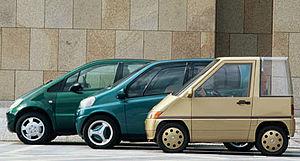
La Mercedes-Benz NAFA est un concept-car de microcar créé par Mercedes-Benz présenté en 1982.
La Mercedes-Benz Classe A Type 168 est une berline compacte du constructeur automobile allemand Mercedes-Benz. Elle a été produite de 1997 à 2004 et fut restylée au printemps 2001. Durant cette période, Mercedes-Benz créa également la version longue avec 17 cm de plus. Elles sont remplacées en 2004 par la Type 169. La 168 est la première génération de la Classe A.